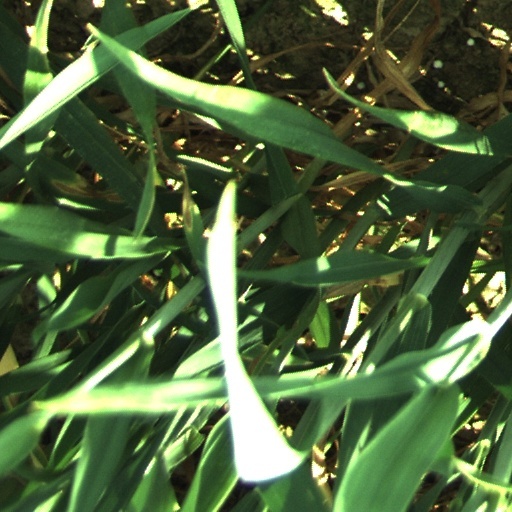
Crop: wheat